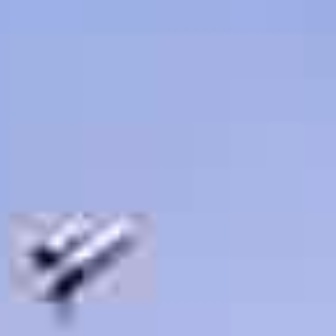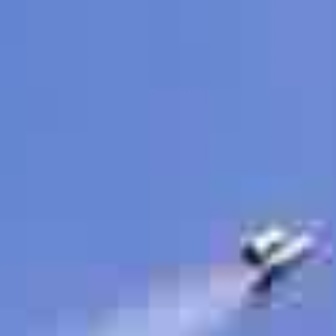
  Please identify the target specified by the bounding box [12,201,136,324] in the first image and locate it in the second image. Return the coordinates in [x_min,y_min,x_max,y_max] format.
Answer: [227,207,314,295]